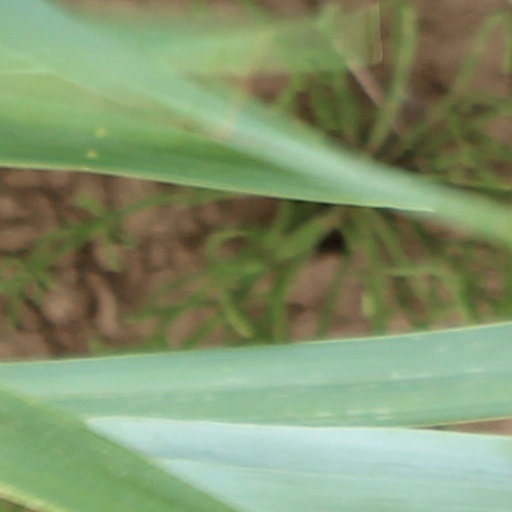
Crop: wheat